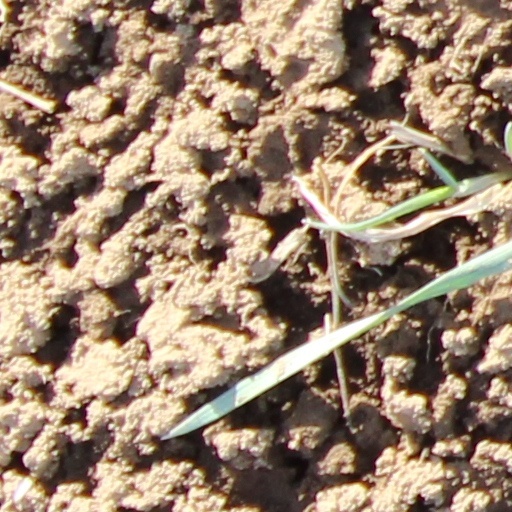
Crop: wheat